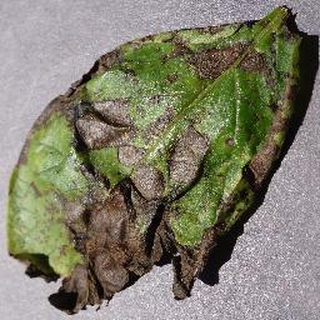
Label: potato_early_blight